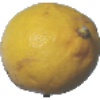
Label: lemon